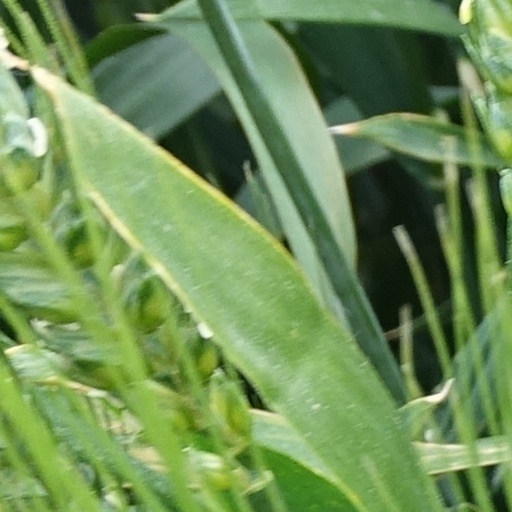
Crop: wheat